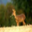
Label: deer